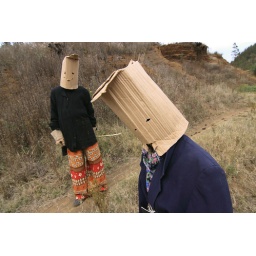
Young boys dressed up for carnival in a mountain village on santo antao